Sullom Voe Terminal

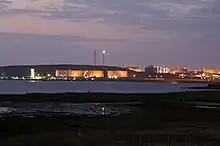
Sullom Voe oil terminal at dusk

Sullom Voe Terminal has been owned since its construction by the Ninian and Brent partners. On 1 December 2017 the plant transitioned from long term operator BP to EnQuest. The terminal receives oil through the Brent (TAQA Bratani) and Ninian (EnQuest) pipeline systems. Oil from the Schiehallion oilfield and Foinaven oilfield has been received by the purpose-built "Loch Rannoch" shuttle tanker since August 1998.